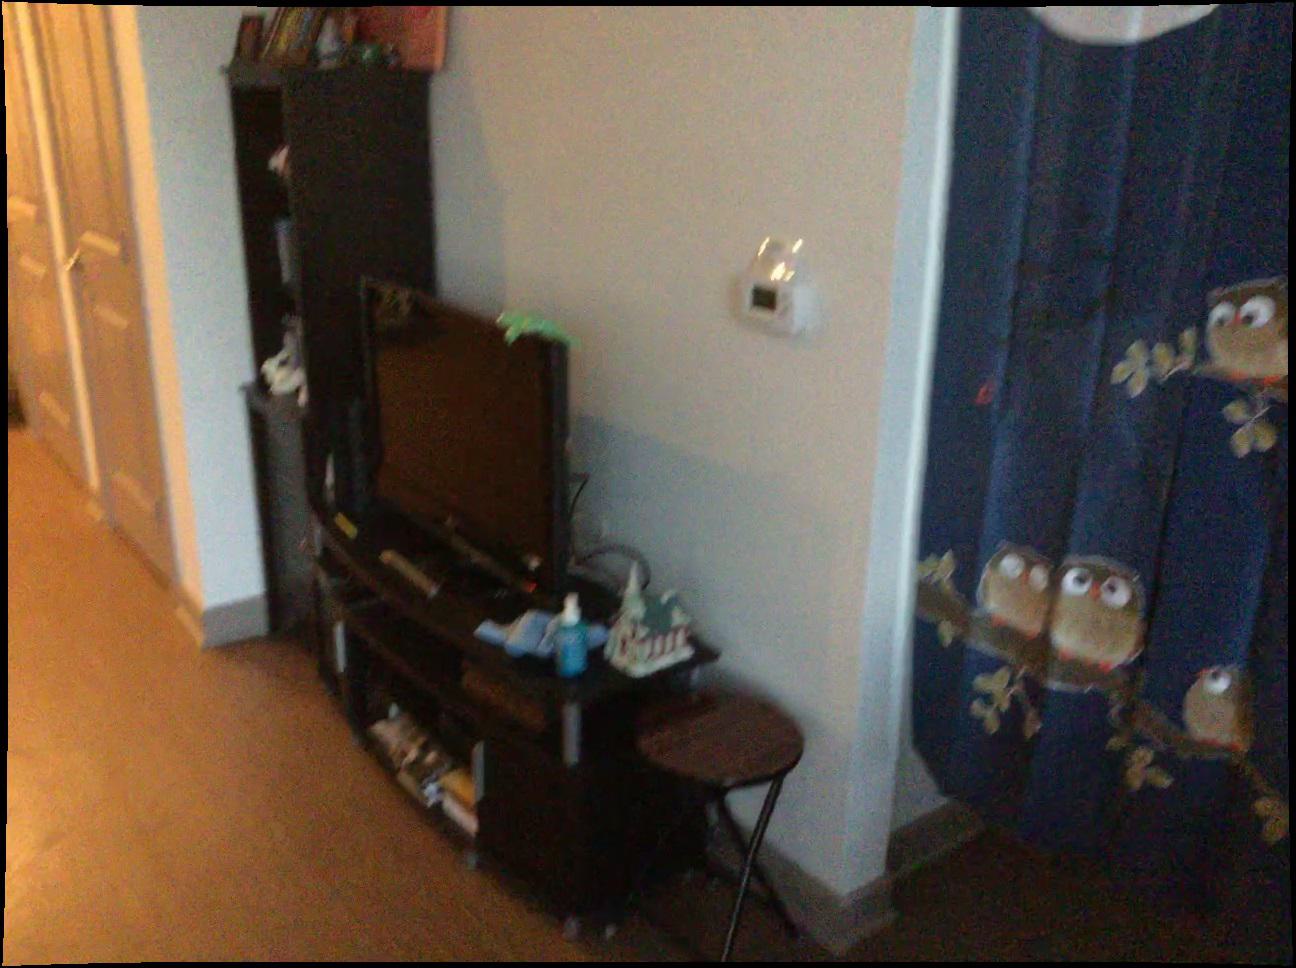
Question: Can the stand fit behind the tv from the world's perspective? Final answer should be yes or no.
Answer: Yes